American Jewish Joint Distribution Committee

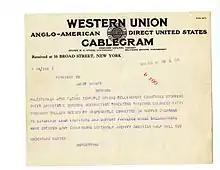
The 1914 telegram that prompted the establishment of the Joint Distribution Committee.

The plea found concerned ears in the U.S. A month later, $50,000 was raised through the efforts of what was intended to be an ad hoc and temporary collective of three existing religious and secular Jewish organizations: the American Jewish Relief Committee, the Central Committee for the Relief of Jews Suffering Through the War, and People's Relief Committee.